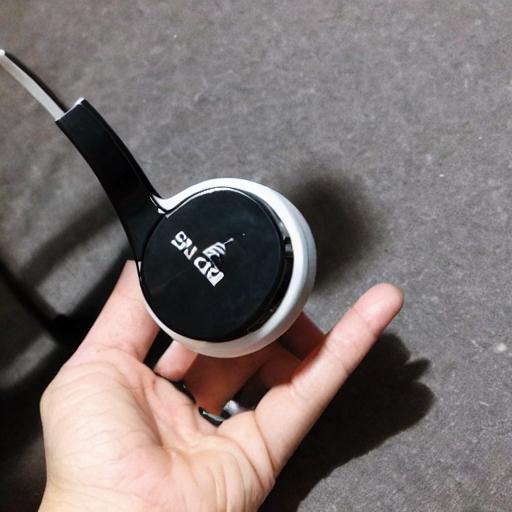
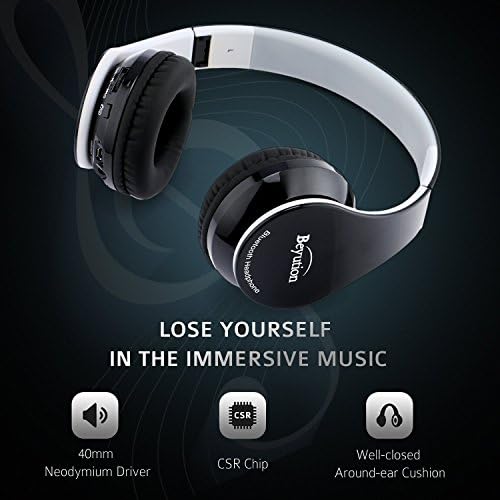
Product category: headphones
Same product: no